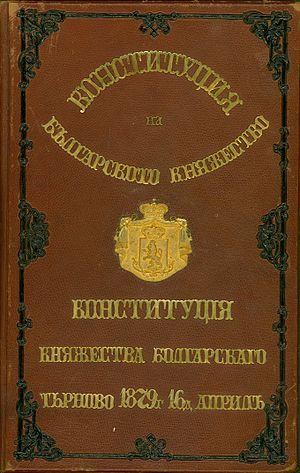
La Constitution de Tarnovo est la première constitution de la Bulgarie. Elle a été adoptée le 16 avril 1879 par l'Assemblée nationale installée à Veliko Tarnovo, la capitale de la Principauté de Bulgarie.
La Constitution belge actuelle est la seule et unique norme juridique suprême qu'ait jamais eu la Belgique. Elle est dite « Constitution du 7 février 1831 » ou « Constitution du 17 février 1994 » car elle a été votée le 7 février 1831 par le Congrès national mais elle a été coordonnée le 17 février 1994.